William Howels

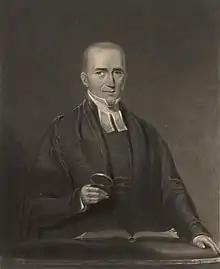
William Howels, 1831 engraving

William Howels (also Howells; 1778–1832) was a Welsh priest of the Church of England, known as an evangelical preacher.